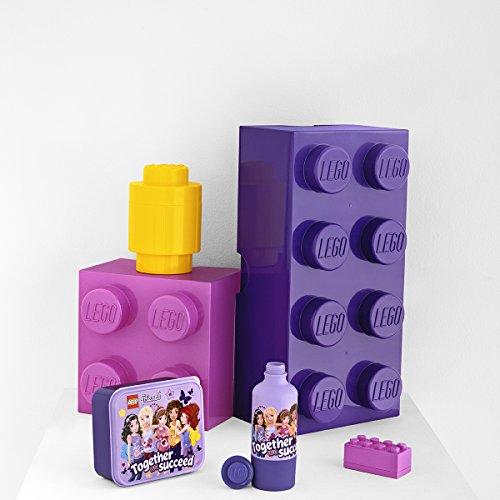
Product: LEGO Round Storage Box 1, Yellow
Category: Toys & Games | Kids' Furniture, Décor & Storage
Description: Plastic - polypropylene pp, pvc free.
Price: $9.89
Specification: ProductDimensions:4.8x4.8x7.2inches|ItemWeight:3.2ounces|ShippingWeight:8.5ounces(Viewshippingratesandpolicies)|Manufacturer:LEGO|ASIN:B008KQ23CE|DomesticShipping:ItemcanbeshippedwithinU.S.|InternationalShipping:ThisitemcanbeshippedtoselectcountriesoutsideoftheU.S.LearnMore|Itemmodelnumber:40300632